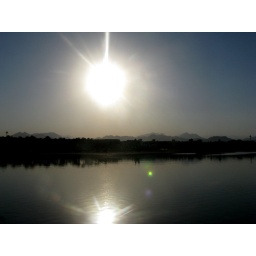
I took this one when i was in a glass boat in Sharm El Sheikh ..it was just AWESOME